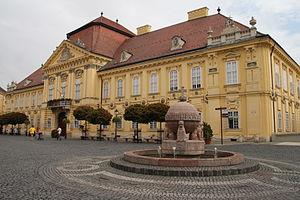
L'Orbe et le Palais épiscopal, Székesfehérvár Magyar: Az Országalma és a Püspöki Palota, Székesfehérvár
Le diocèse de Székesfehérvár est situé à l'ouest de la Hongrie autour de la ville de Székesfehérvár.
Székesfehérvár, appelée anciennement Albe Royale, est une ville de Hongrie, chef-lieu de la région de Transdanubie centrale et du comitat de Fejér, et chef-lieu du district de Székesfehérvár.